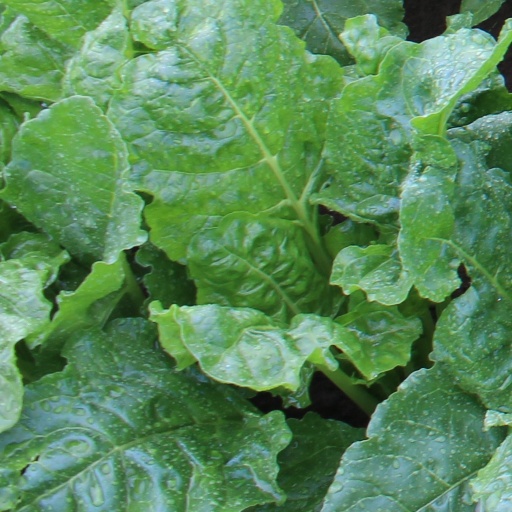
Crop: sugar beet